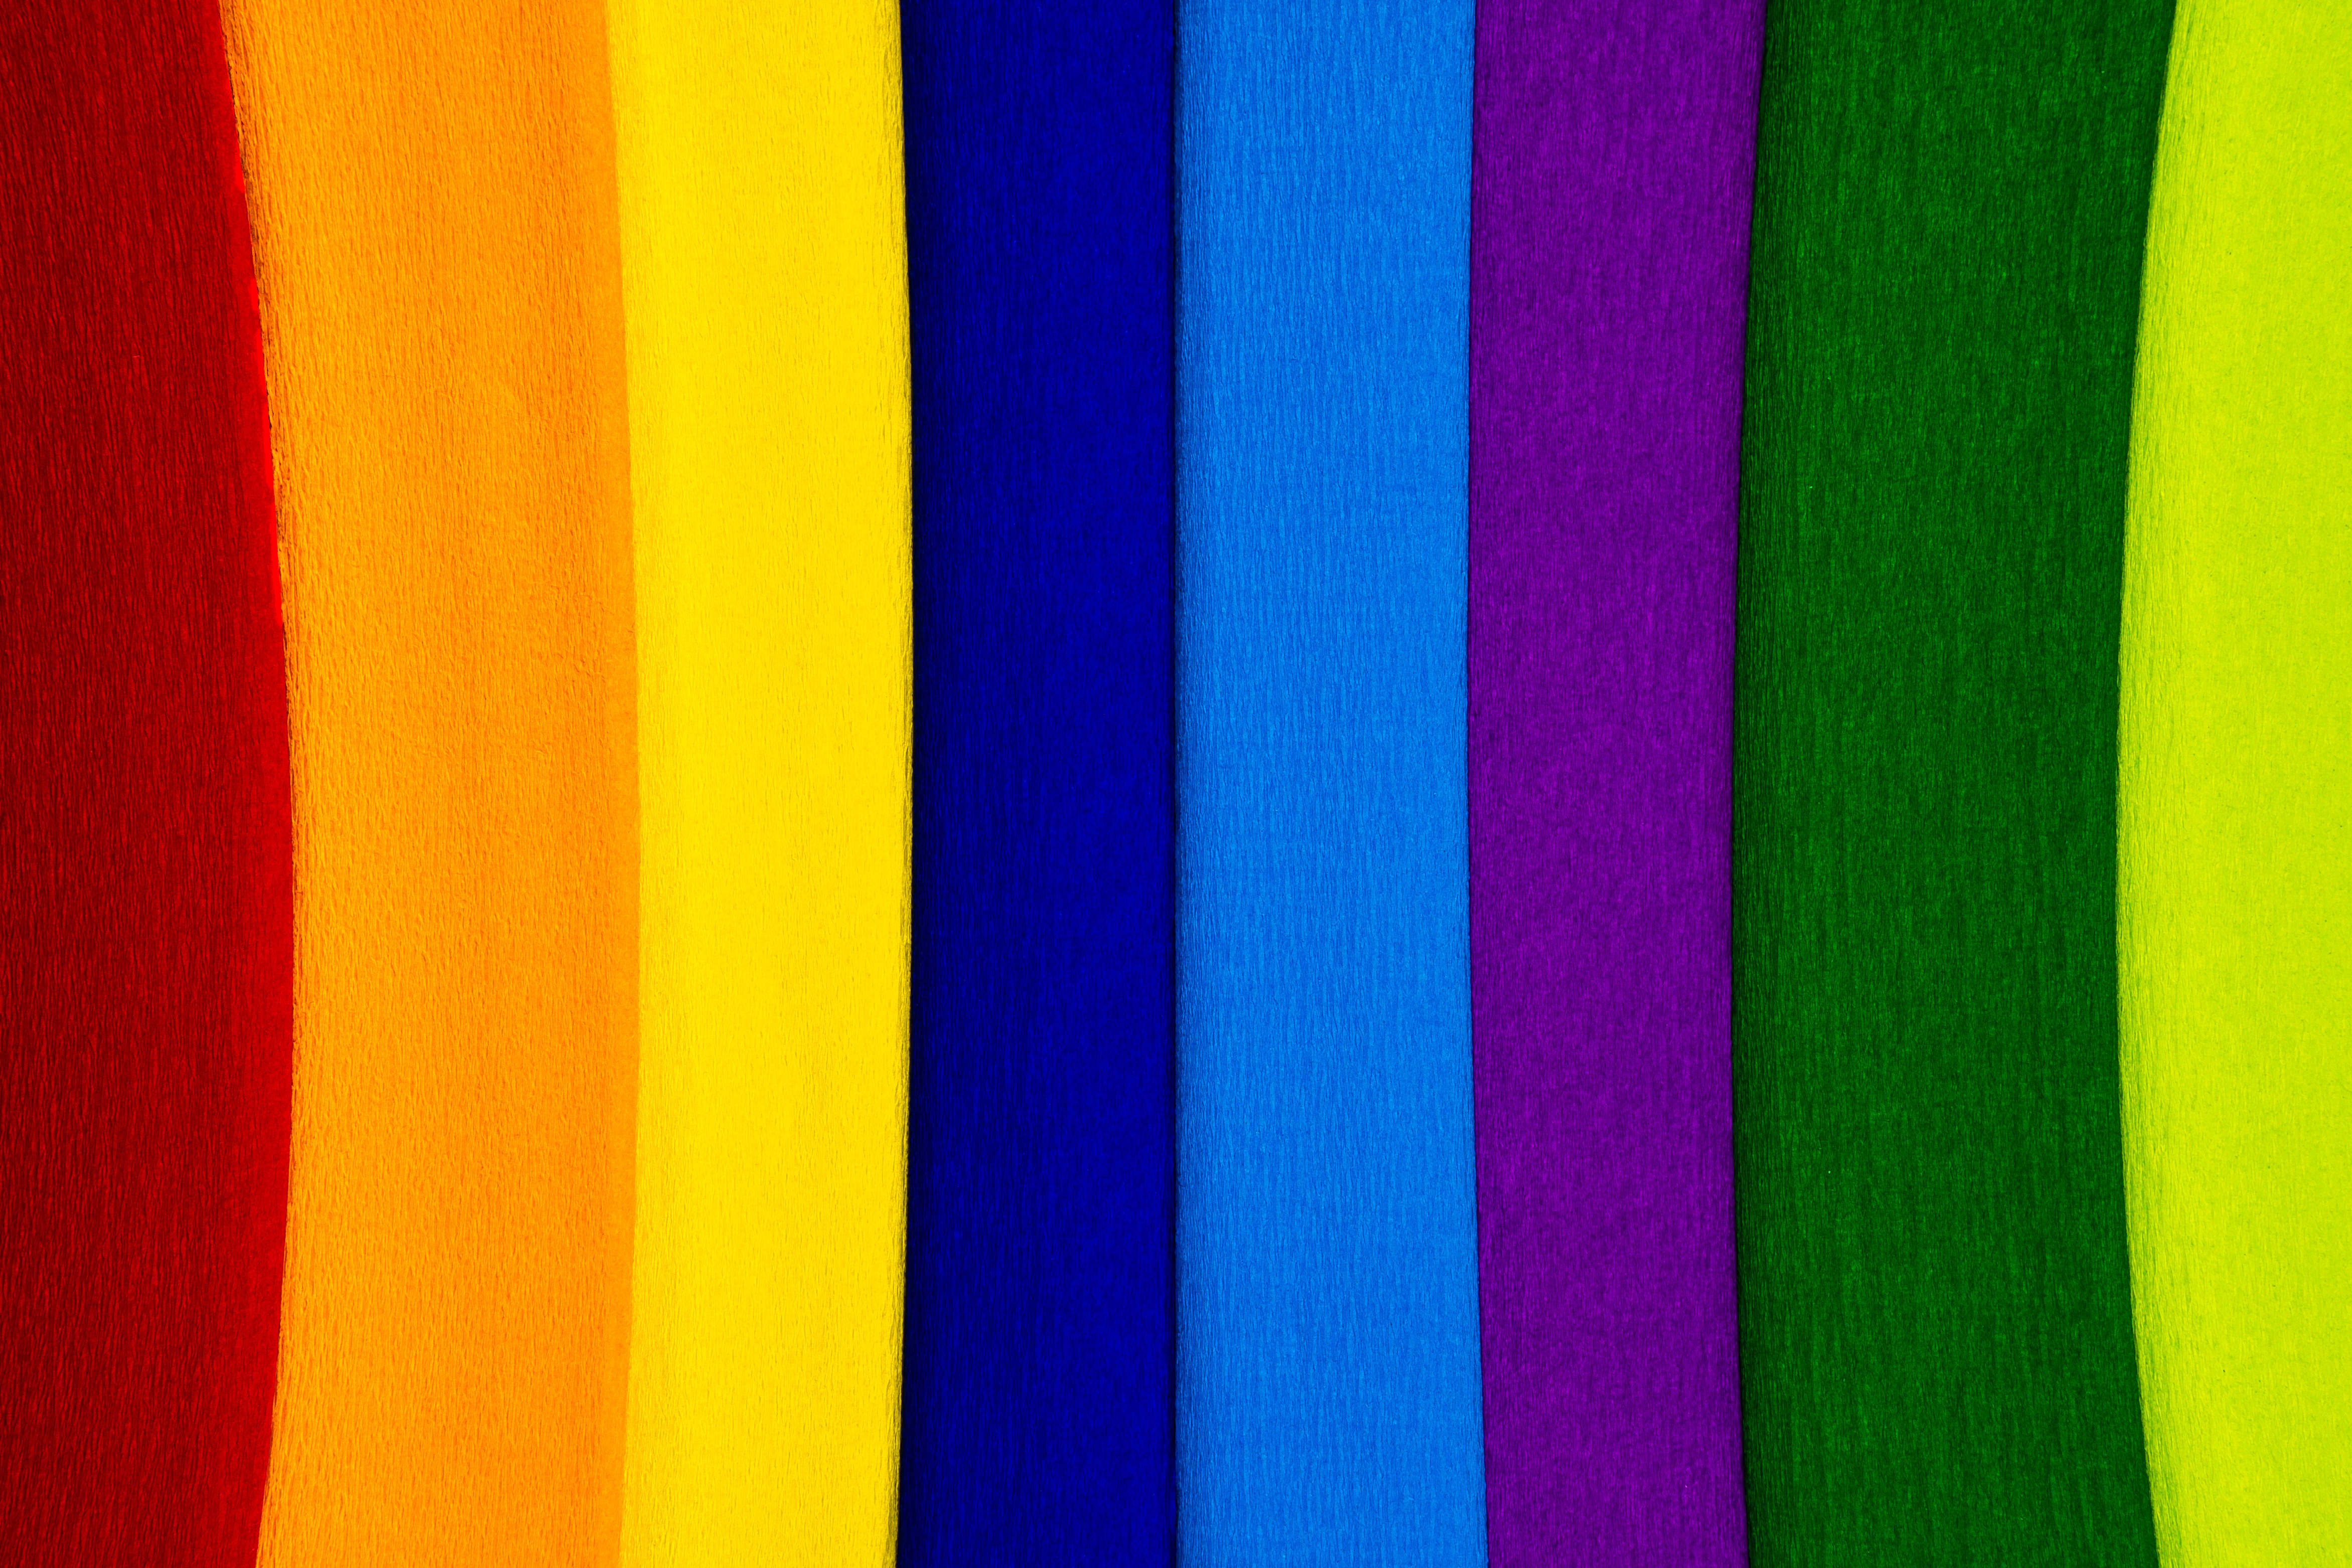
line, green, colourful, color, flag, blue, colorful, yellow, material, circle, colour, shape, modern art, hd wallpaper